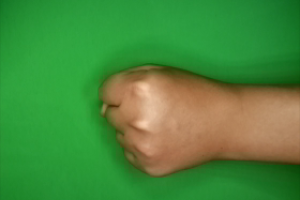
Label: rock